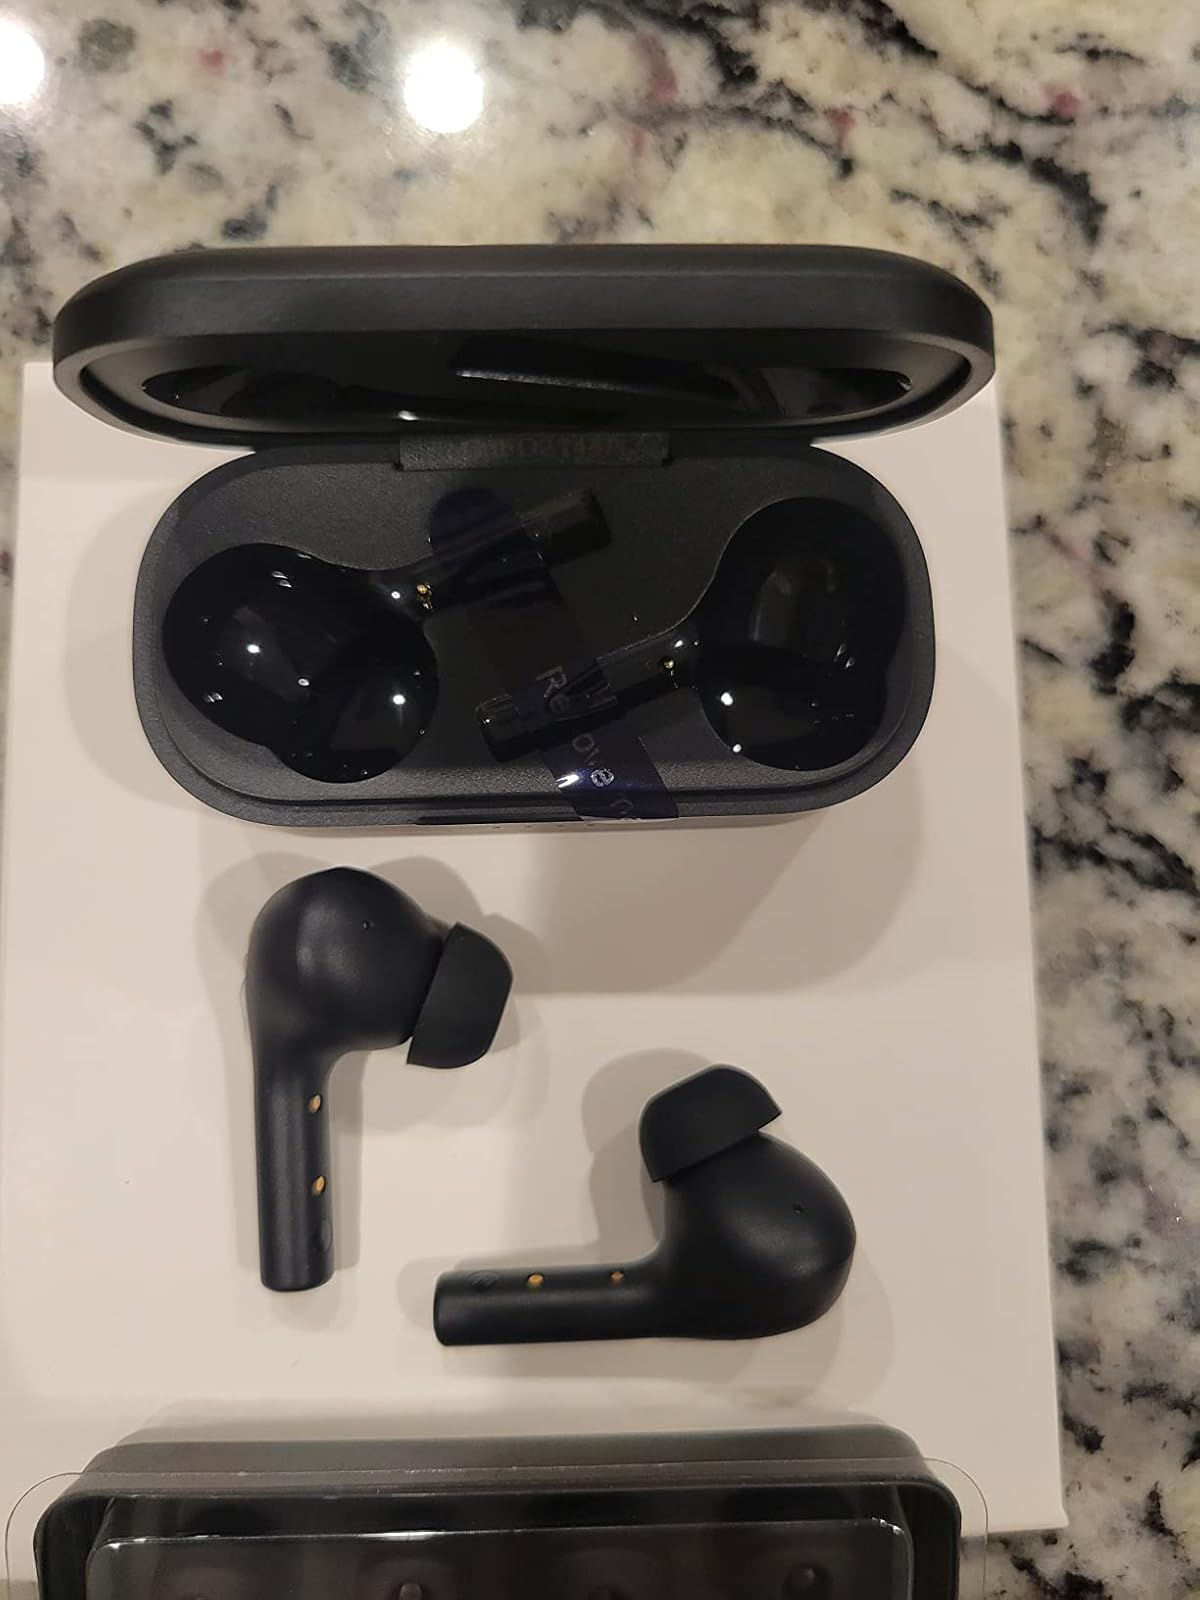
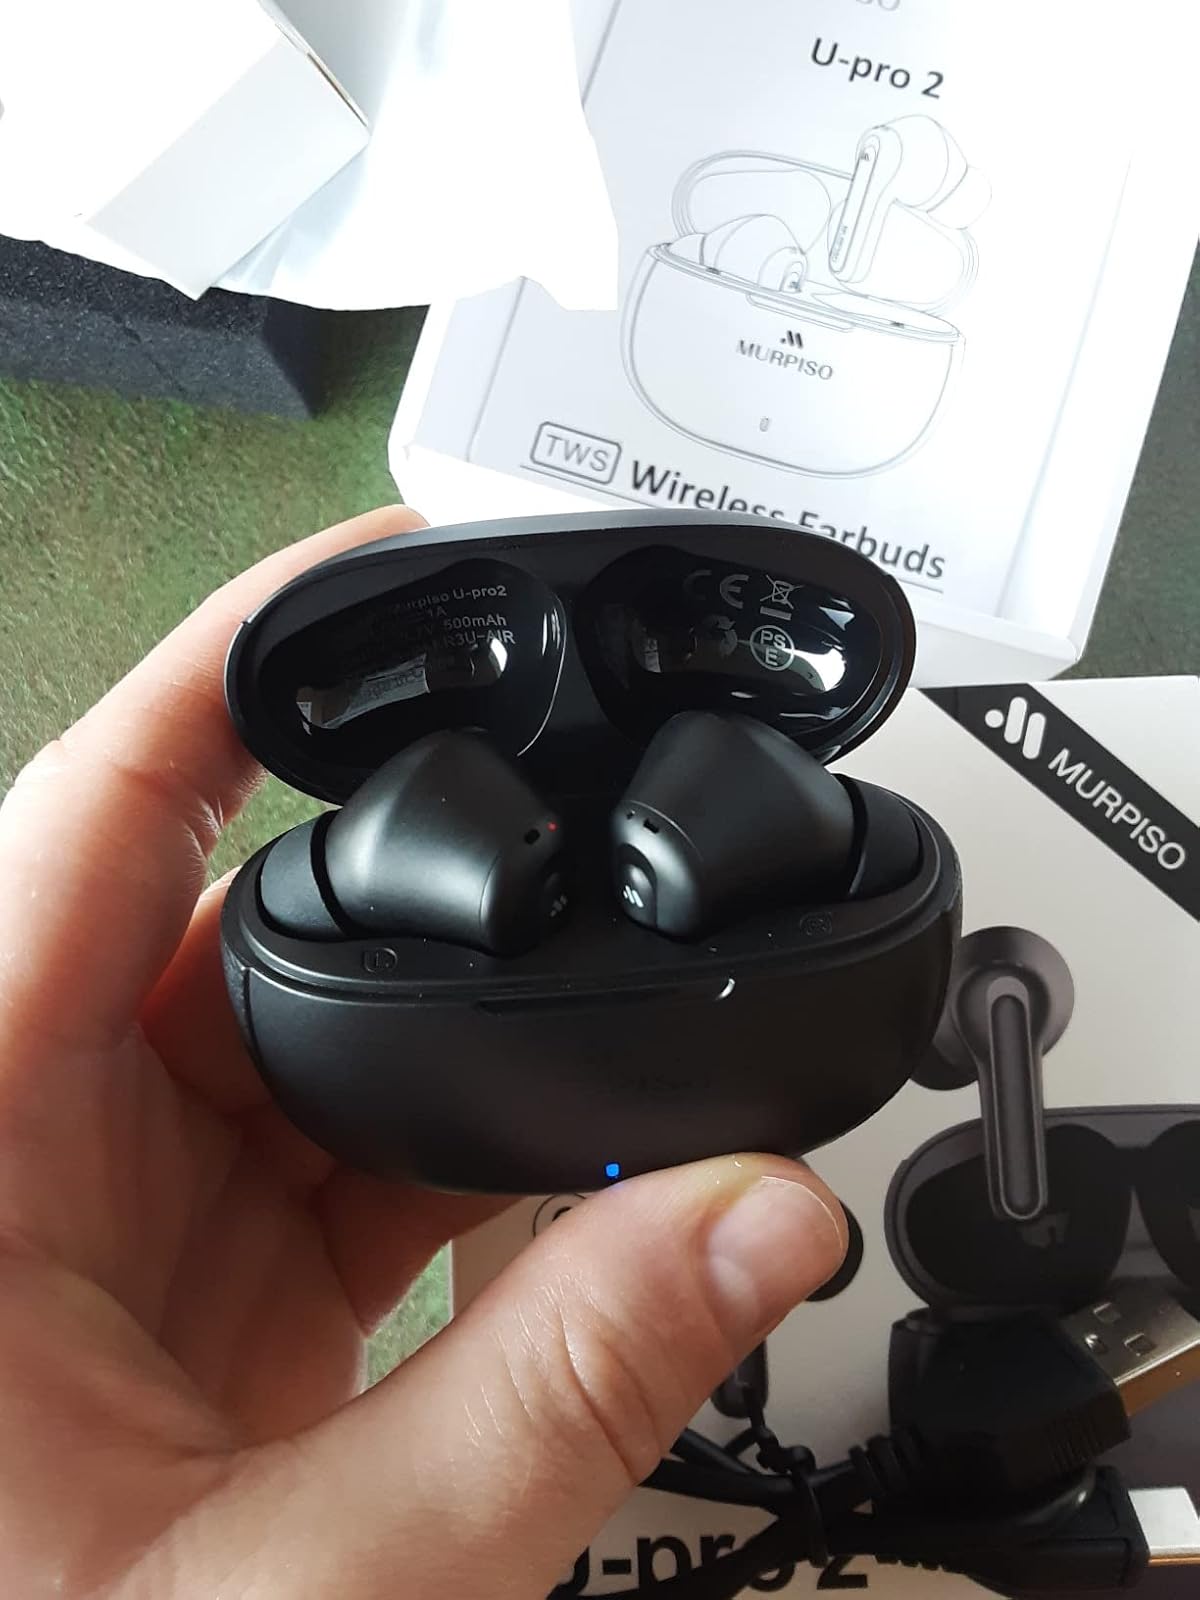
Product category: earbuds
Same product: no